Italian irredentism

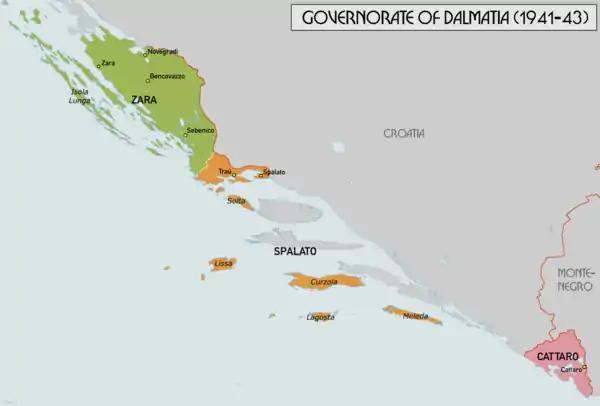
Detailed map of the three Italian provinces of the Governorate of Dalmatia: province of Zara, province of Spalato and province of Cattaro

In 1923, Mussolini temporarily occupied Corfu, using irredentist claims based on minorities of Italians in the island, the Corfiot Italians. Similar tactics may have been used towards the islands around the Kingdom of Italy – through the Maltese Italians, Corfiot Italians and Corsican Italians in order to control the Mediterranean sea (his "Mare Nostrum", from the Latin "Our Sea").